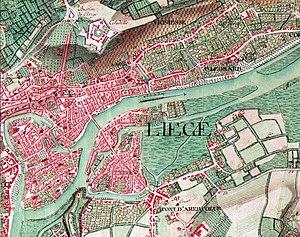
Liège est historiquement une ville d'eau. Jusqu'au début du XIXᵉ siècle et les travaux de comblements et de déviations de ses cours d'eau, le centre de la ville de Liège est traversé par plusieurs bras de la Meuse, par le ruisseau de la Légia et, au sud, à l'est et en amont par l'Ourthe qui se divise en deux bras principaux. Il faut aussi ajouter la Vesdre qui se jette dans l'Ourthe à Chênée soit environ 2,5 km avant que cette dernière ne rejoigne la Meuse.
L'étymologie du nom de la ville de Liège a suscité, depuis le Moyen Âge, une longue série d'hypothèses.
La carte de Ferraris ou carte des Pays-Bas autrichiens est une carte historique établie entre 1770 et 1778 par le comte Joseph de Ferraris, directeur de l'école de mathématique du corps d'artillerie des Pays-Bas, sur commande du gouverneur Charles de Lorraine. Il s'agit de la première cartographie systématique et à grande échelle, aussi bien en « Belgique » que dans toute l'Europe occidentale.